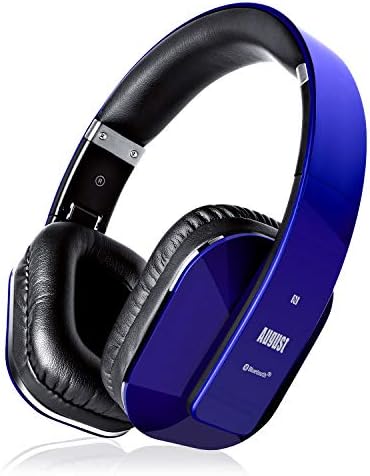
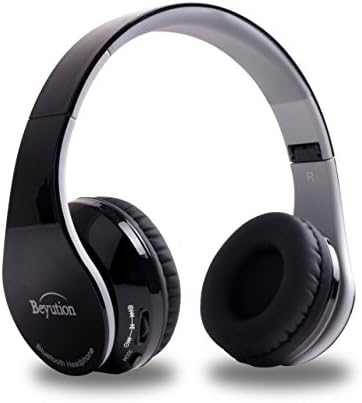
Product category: headphones
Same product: no